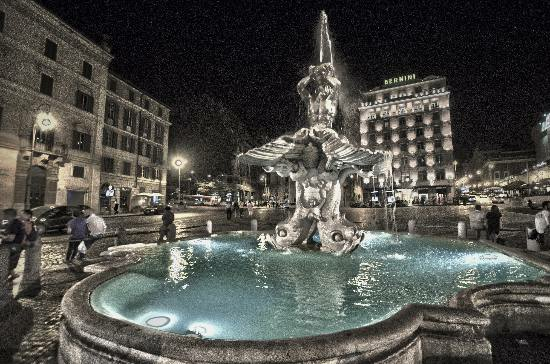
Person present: No